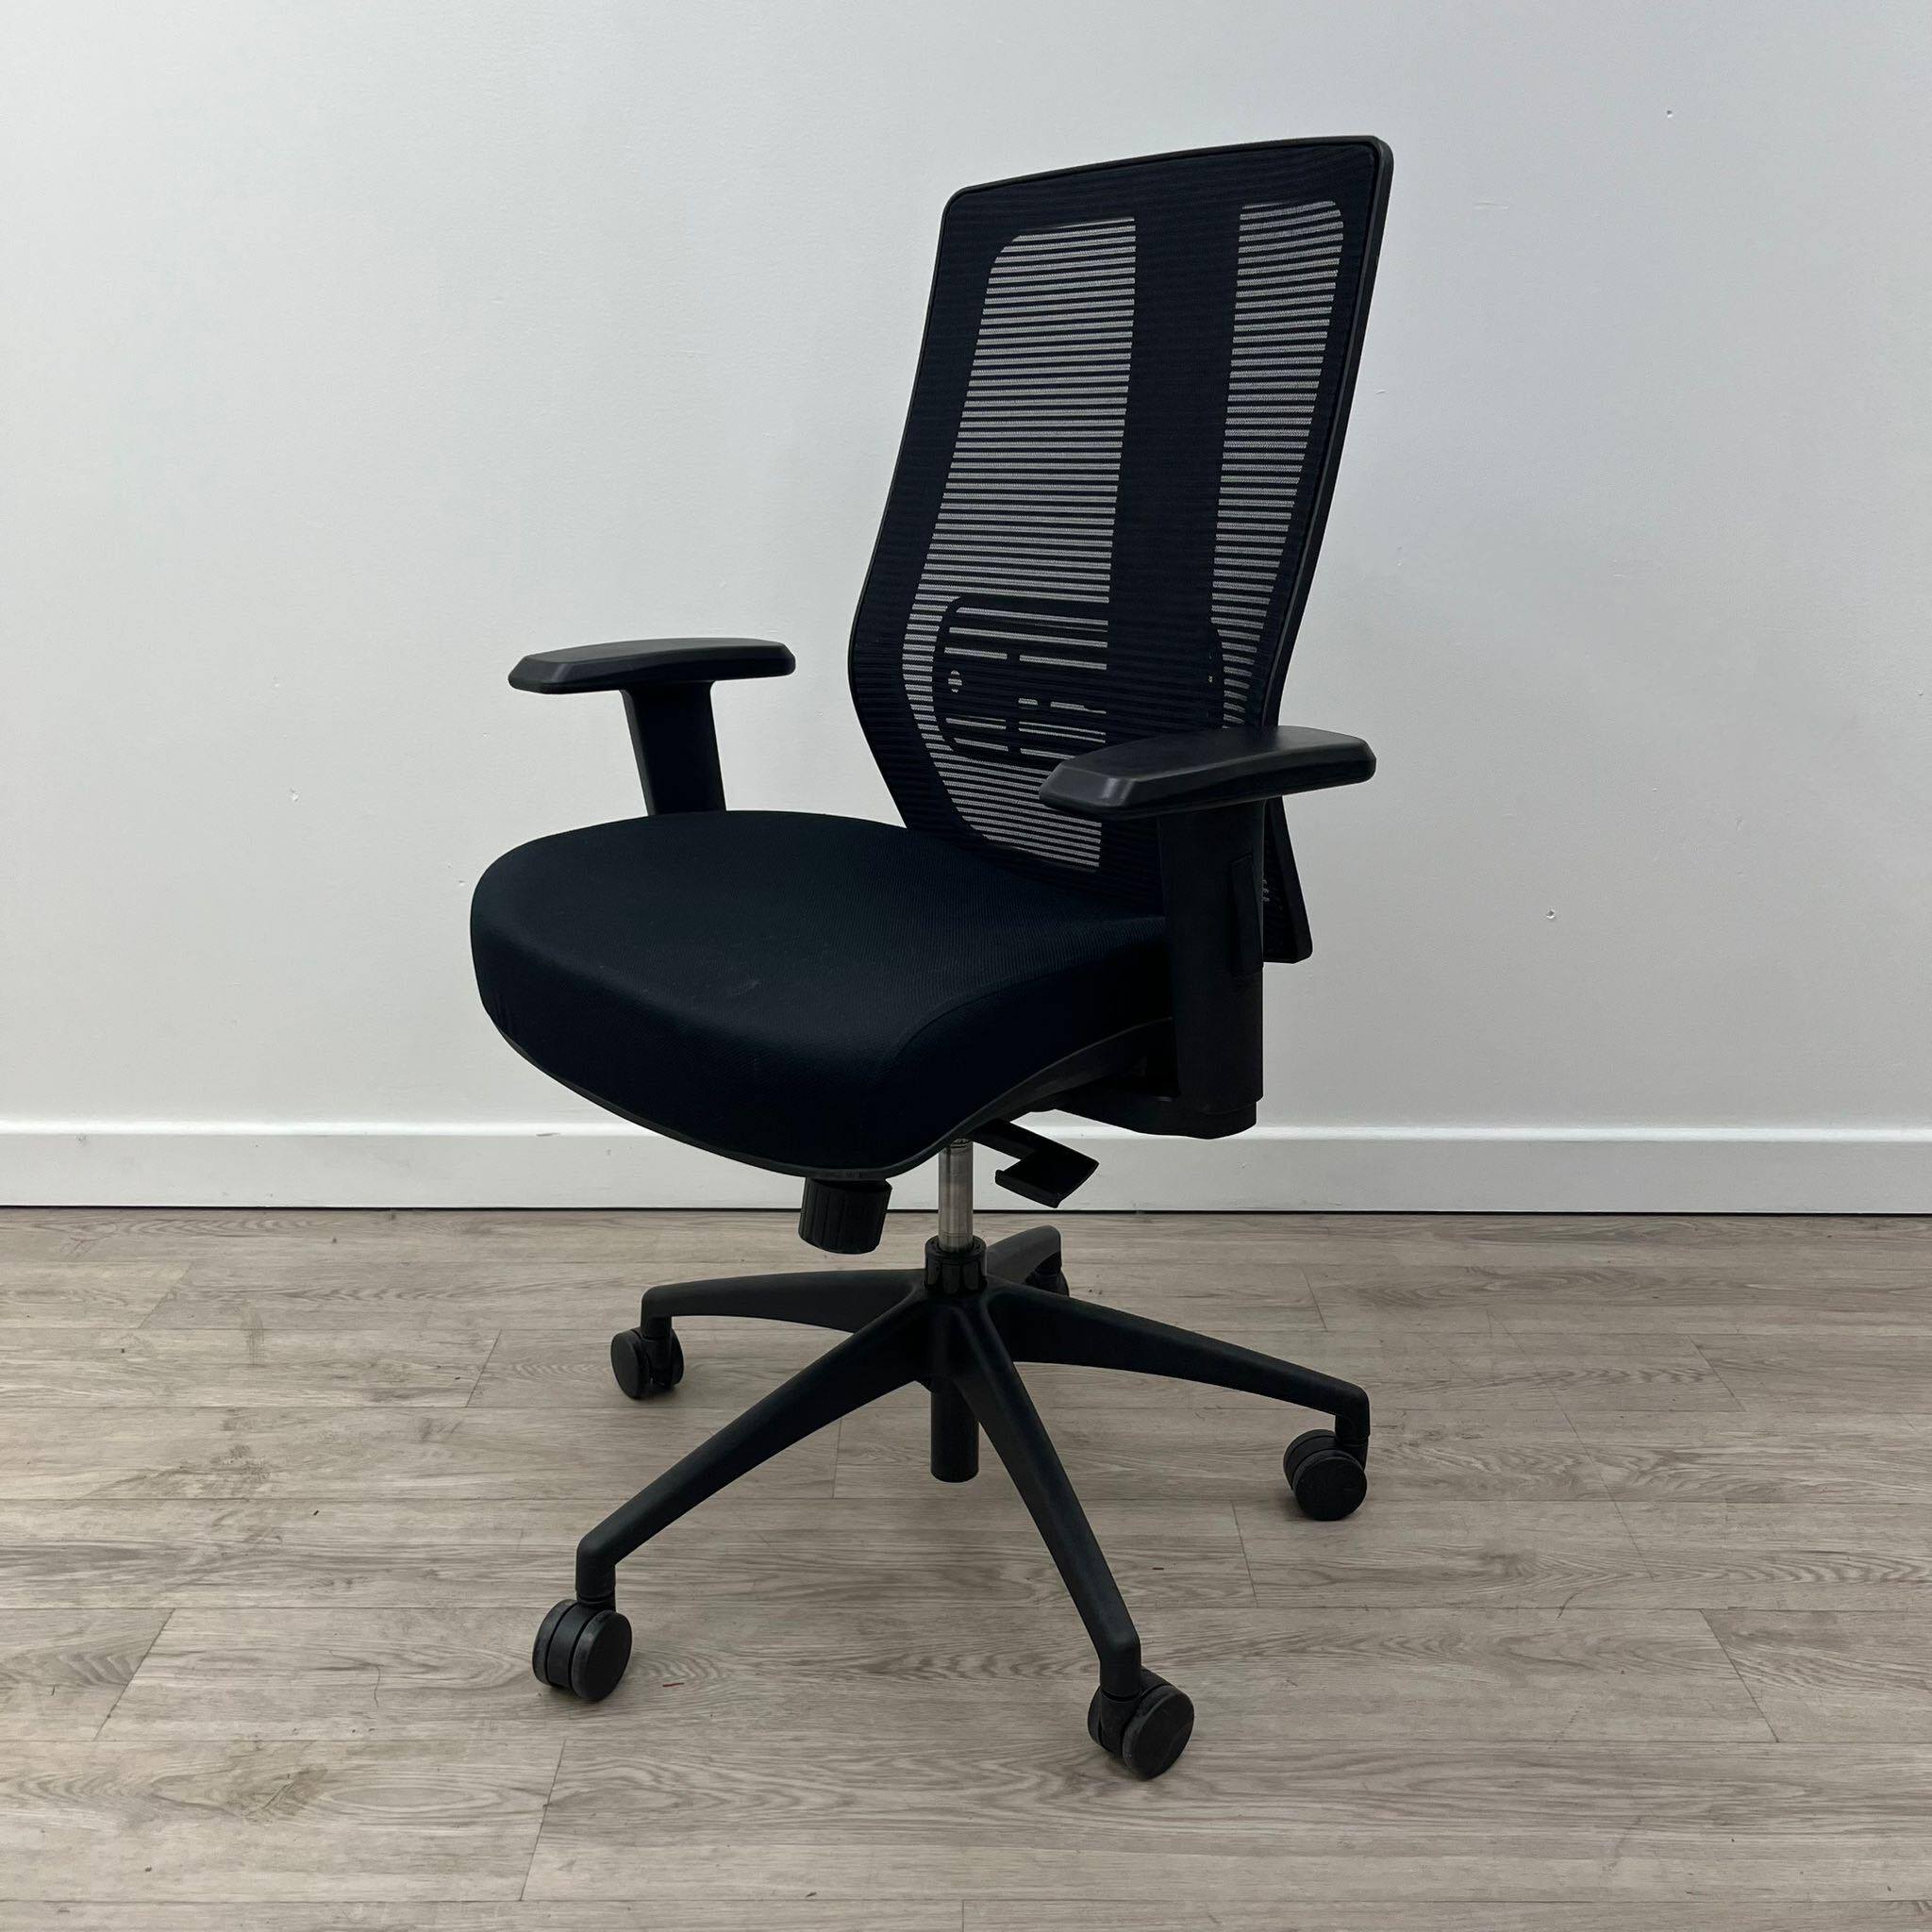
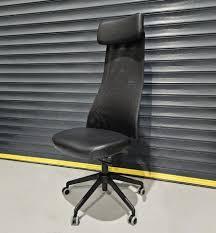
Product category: items_chair
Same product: no